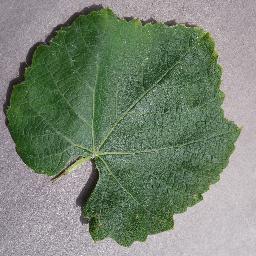
Label: Grape___healthy